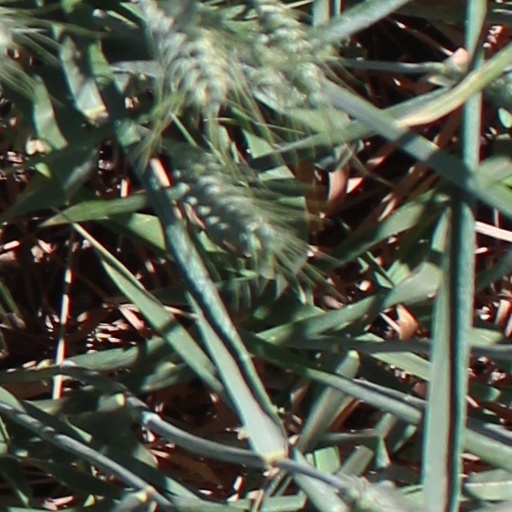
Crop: wheat